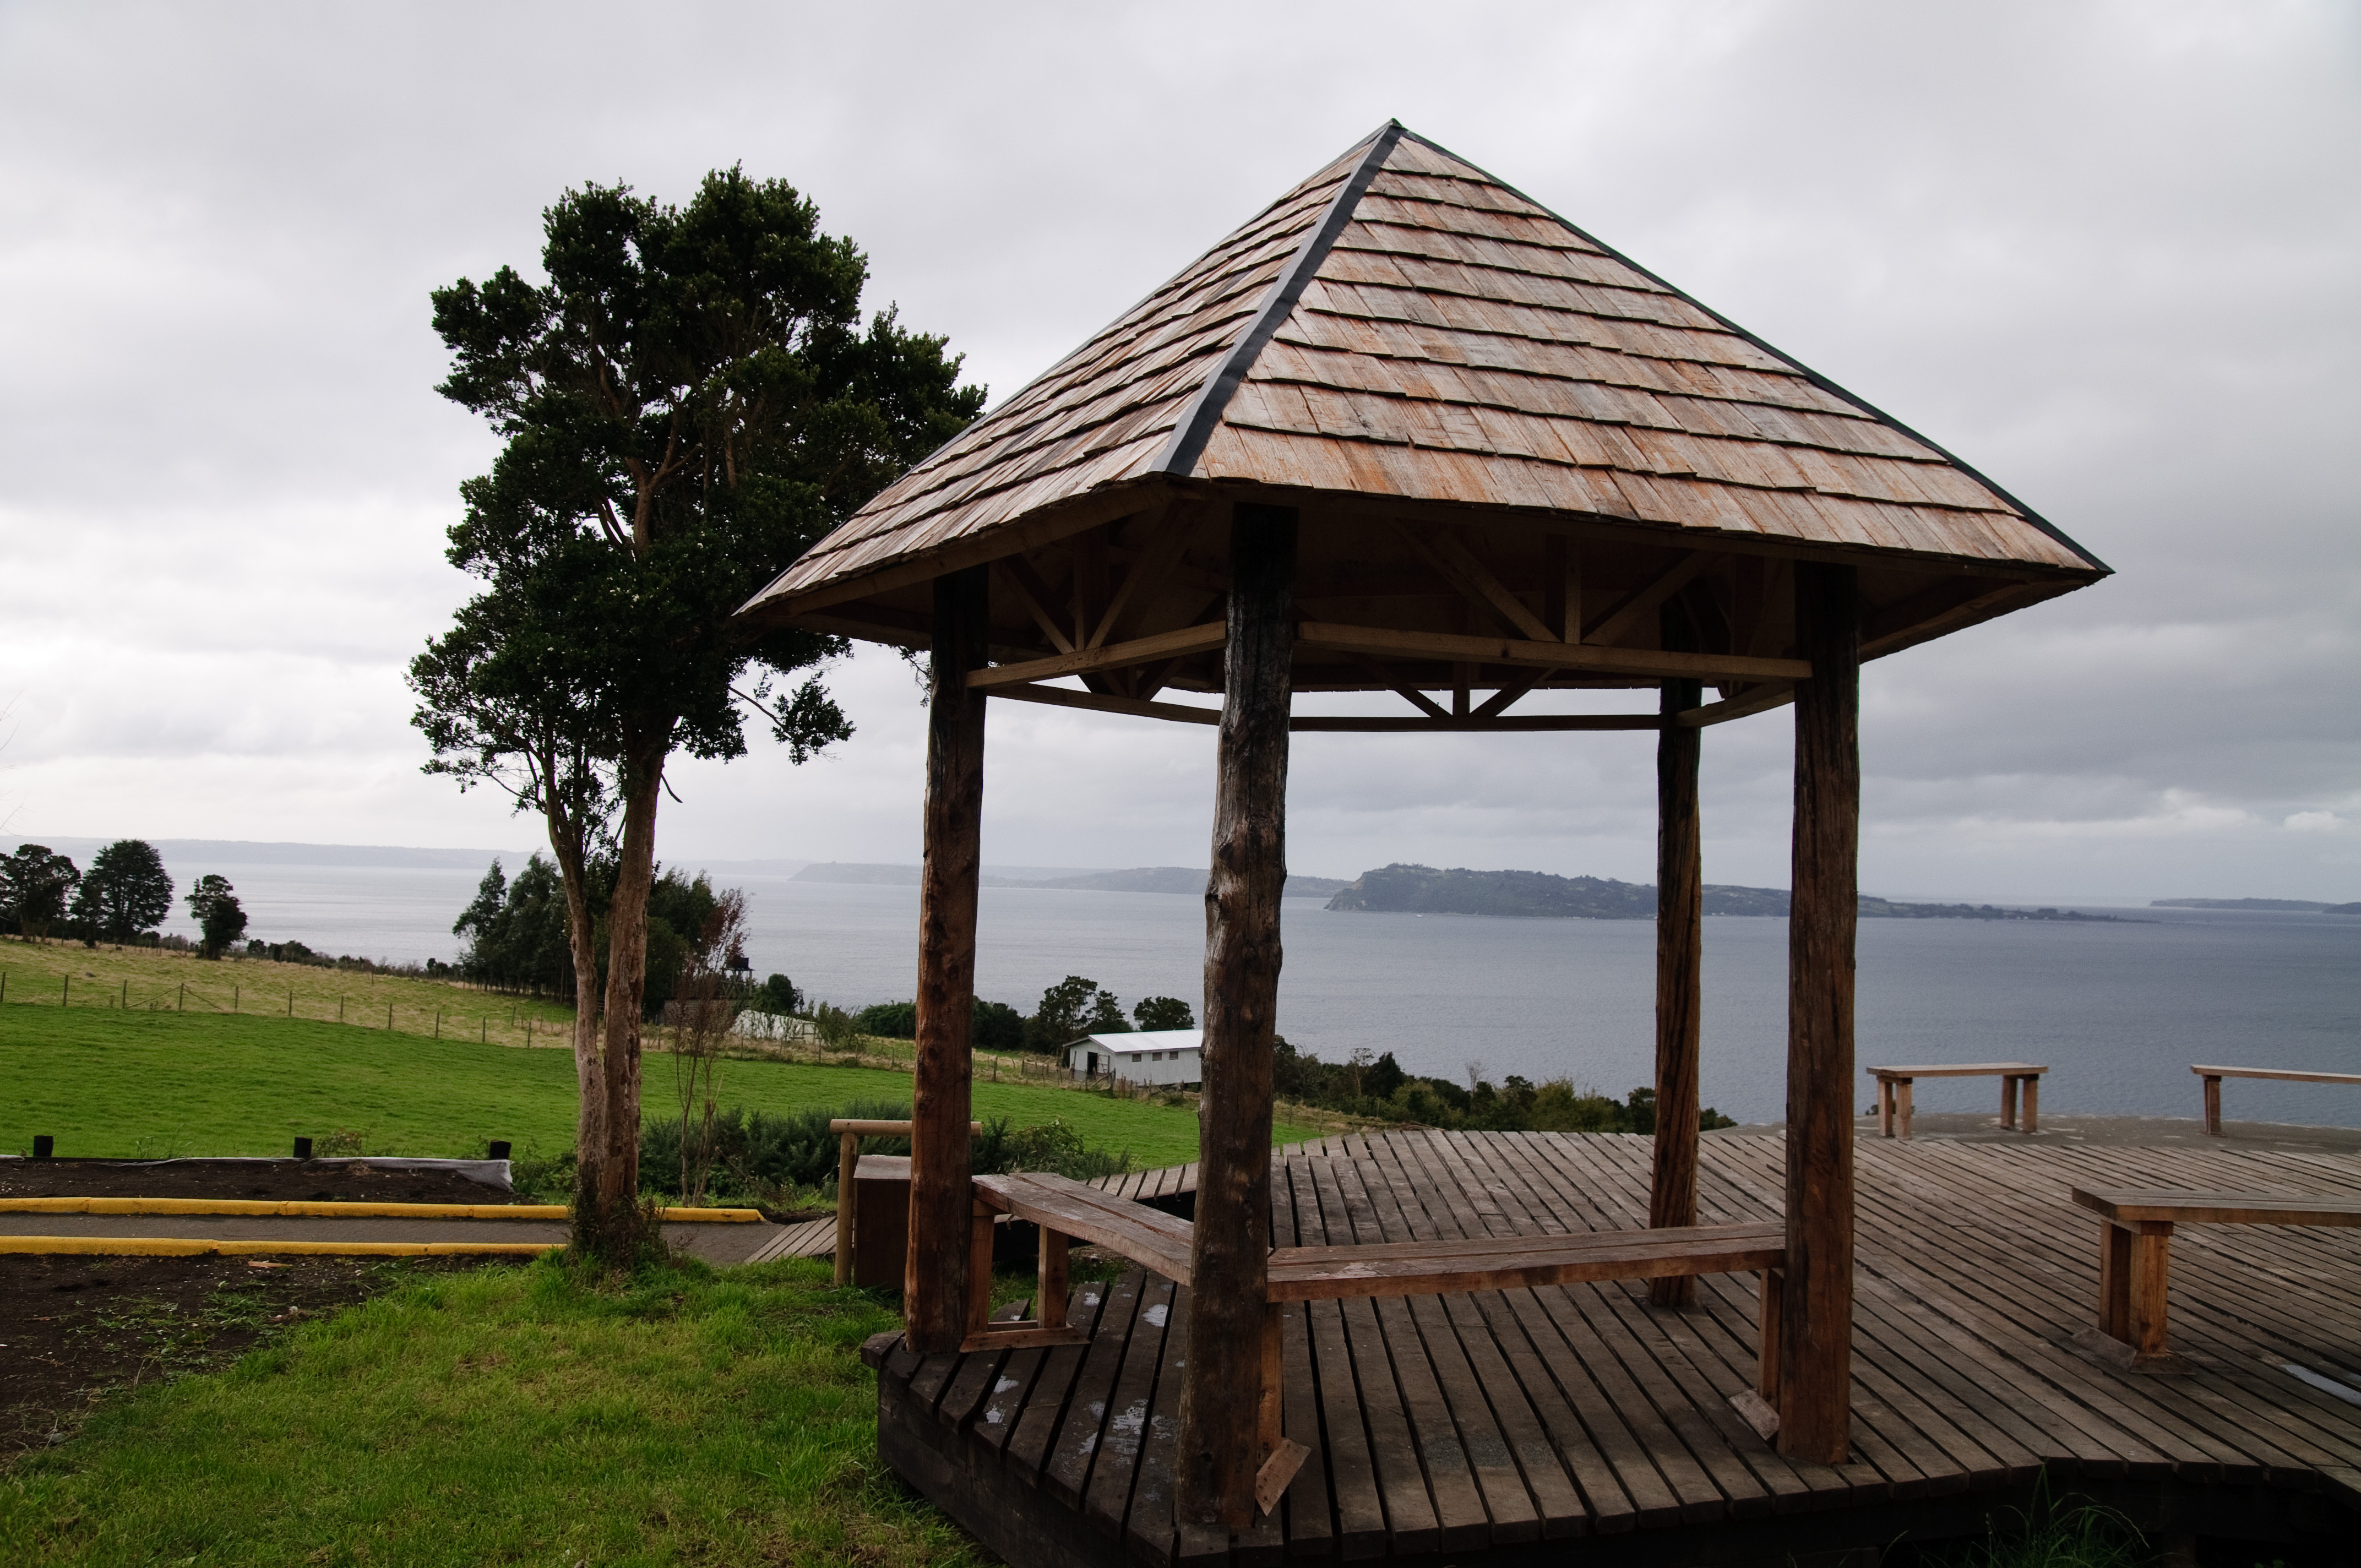
wood, hut, shack, gazebo, nikon, chile, pavilion, d300, chiloe, rural area, outdoor structure